Las Noticias

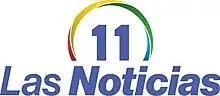
Logo for "Las Noticias"

Las Noticias TeleOnce is the flagship news program for Puerto Rican television network TeleOnce it is currently anchored by Celimar Adames Casalduc during its evening editions, Maricarmen Ortiz, Manuel Crespo Feliciano and Nuria Sebazco during the day editions and by Shirlyan Odette during its night edition.